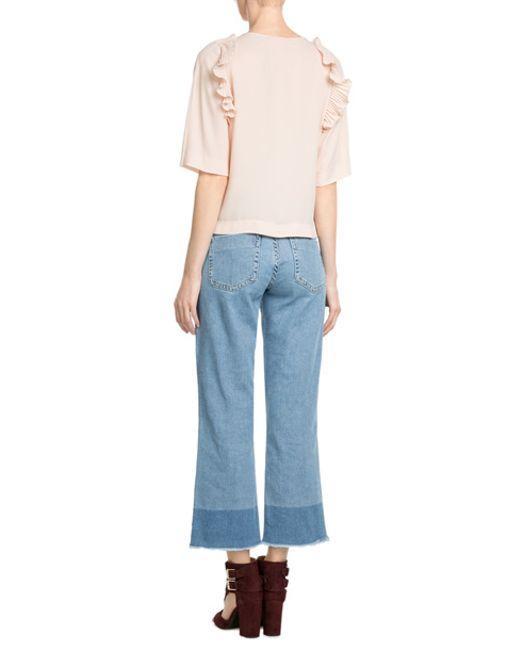
Hellrosa Baumwoll-Top mit Jeans für Damen